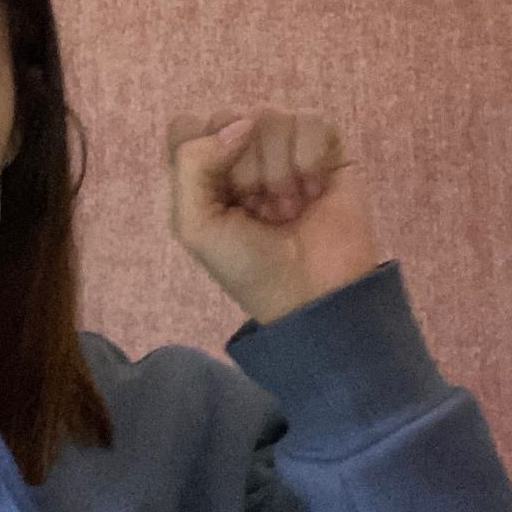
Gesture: fist